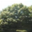
Label: oak_tree